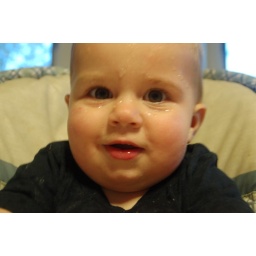
Miles discovered how much fun it was to shake his sippy cup of water all over his head.